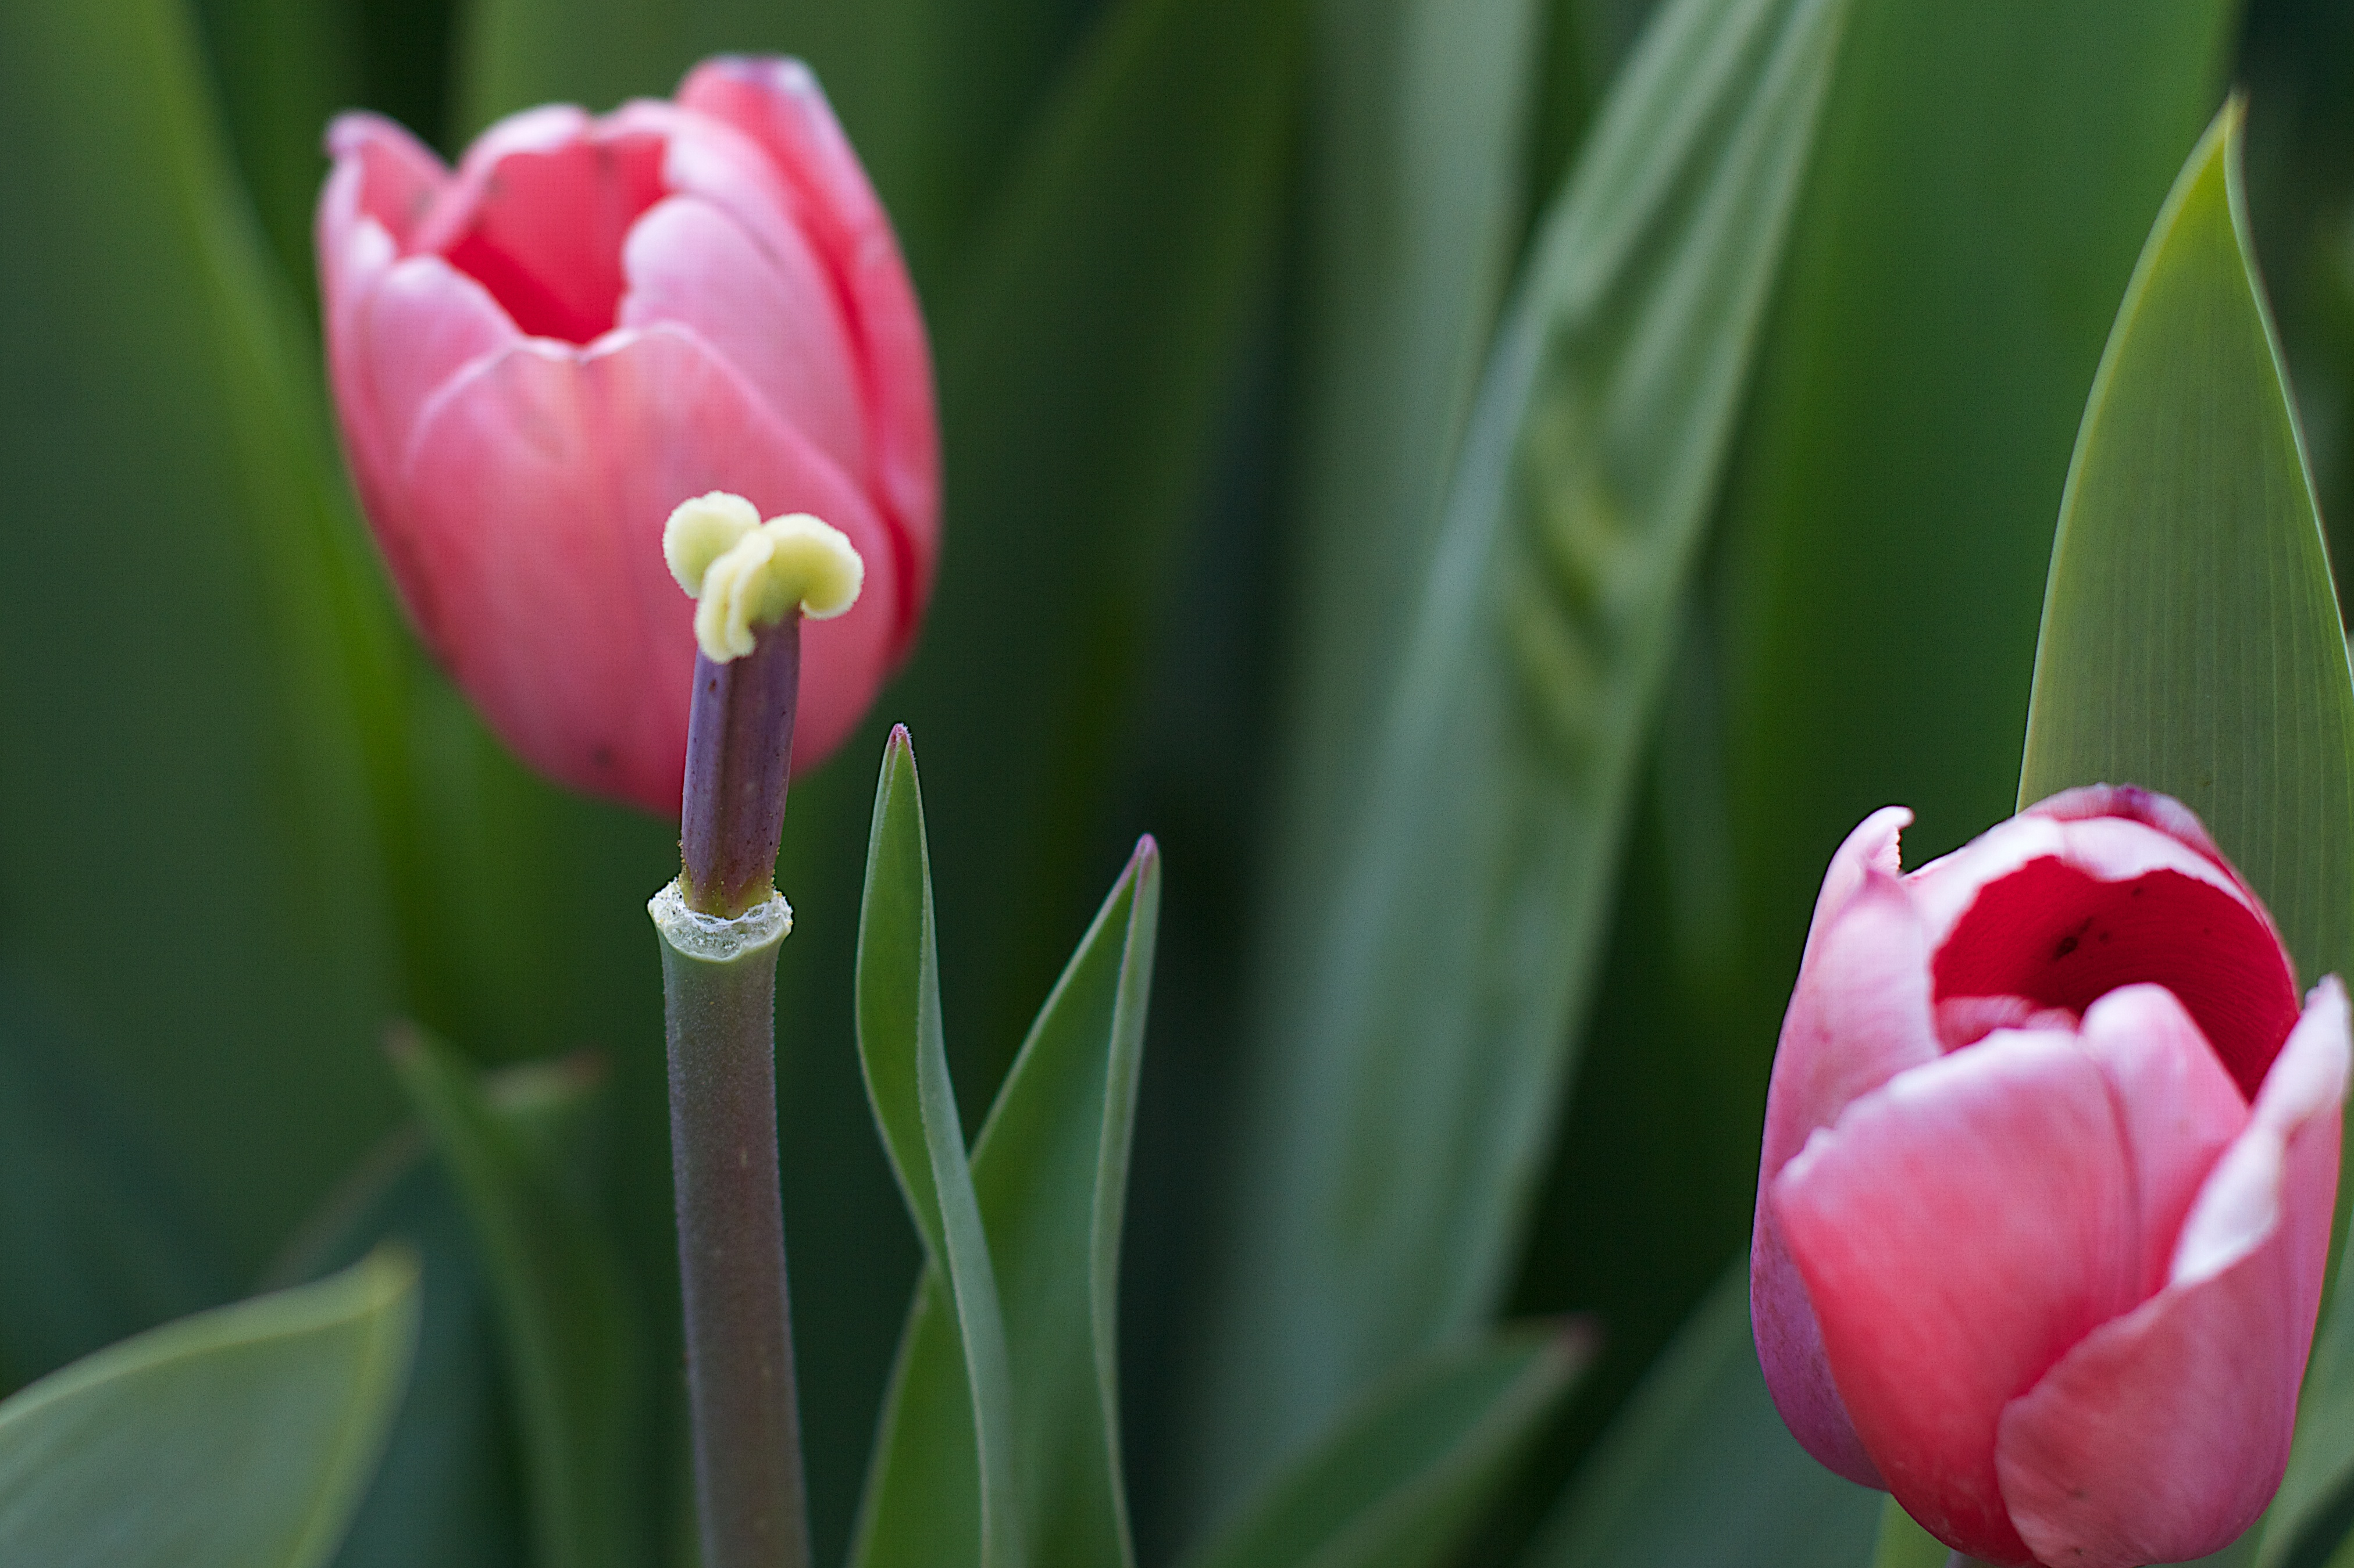
plant, flower, petal, tulip, botany, flora, macro photography, flowering plant, lily family, plant stem, land plant